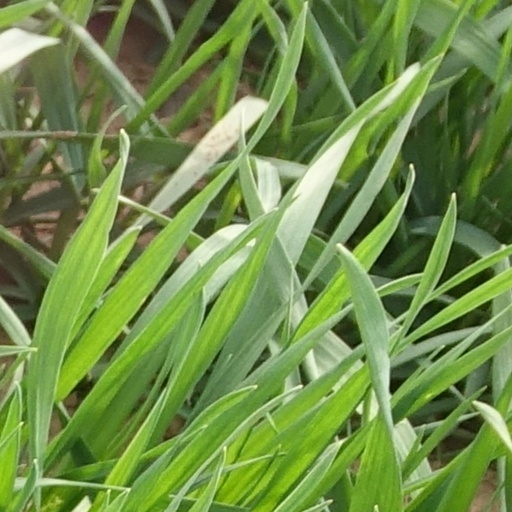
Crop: wheat